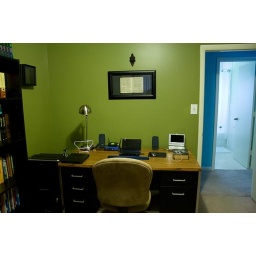
Gene's desk in his office